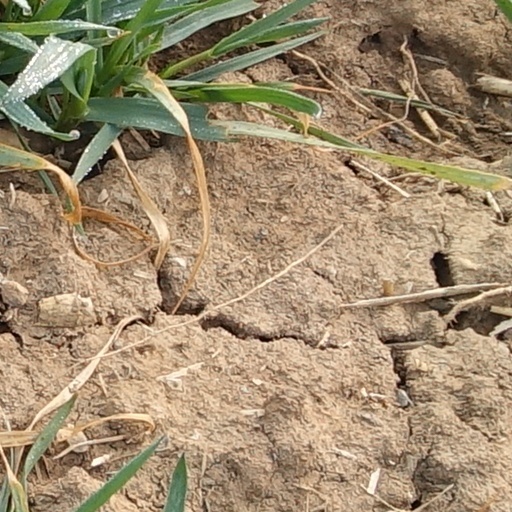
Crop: wheat